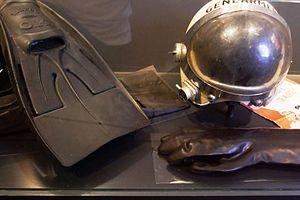
Casque de plongée, gants et palmes utilisés par Louis de Funès dans le film Le gendarme se marie. Musée de la gendarmerie et du cinéma, Saint-Tropez, août 2015.
Le Gendarme se marie est un film comique français réalisé par Jean Girault, sorti en 1968.
Le musée de la Gendarmerie et du Cinéma est un musée situé à Saint-Tropez, dans le département du Var en France. Il a pour thème les liens du bâtiments avec la gendarmerie, le cinéma et les liens entre Saint-Tropez et le cinéma.